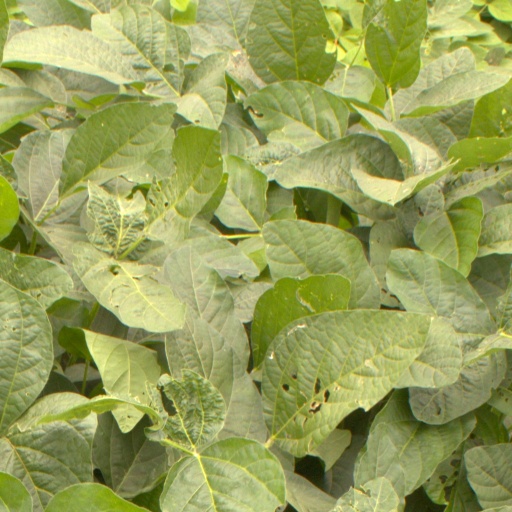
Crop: soybean